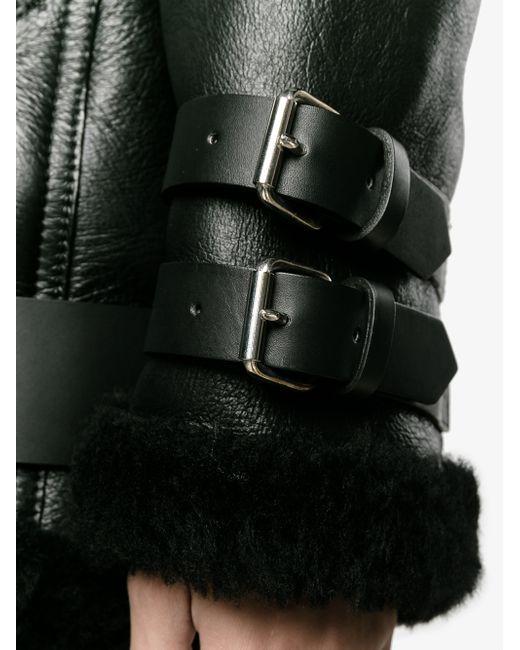
damen Lederjacke mit pelzgefütterten Manschetten, Gürtelschnallen-Design